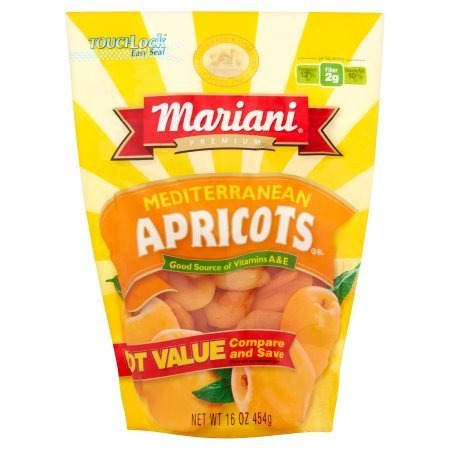
Item Name: Mariani, Mediterranean Apricots (Pack of 20)
Product Description: Delicately sweet in flavor, Mariani Mediterranean Apricots contain a bounty of nourishing benefits. Every serving of these tender treats is a good source of the antioxidants vitamin A and E as well as potassium-a mineral known to promote good bone health. Live well and enjoy.
Value: 20.0
Unit: Count

Price: 183.25